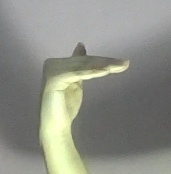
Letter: khaa